Barnaby Miln

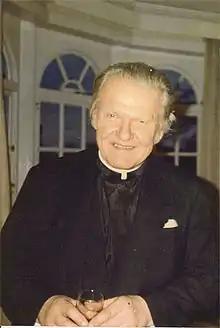
Miln's former partner, the Reverend Sir Derek Pattinson, who died in 2006

Throughout his five years on General Synod, Miln worked with the Reverend Richard Kirker, an openly gay deacon who had been refused priesthood by Dr Robert Runcie and who had, with others, set up the Gay Christian Movement, later the Lesbian and Gay Christian Movement, and became its general secretary.